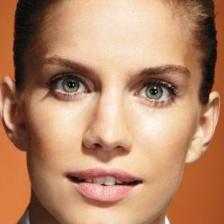
Label: faces